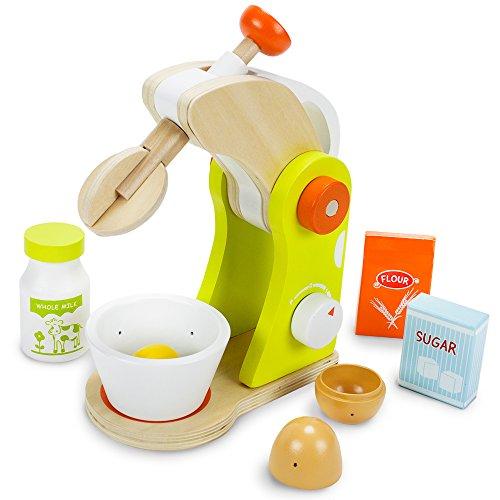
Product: Wood Eats! Marvelous Mixer Playset with Sugar, Milk, Flour and Egg
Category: Toys & Games | Dress Up & Pretend Play | Pretend Play | Kitchen Toys | Kitchen Playsets
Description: Combine with other wooden food for imagination-boosting creative role-play.
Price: $19.73
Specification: ProductDimensions:9.8x8.2x4inches|ItemWeight:2pounds|ShippingWeight:2.25pounds(Viewshippingratesandpolicies)|DomesticShipping:ItemcanbeshippedwithinU.S.|InternationalShipping:ThisitemcanbeshippedtoselectcountriesoutsideoftheU.S.LearnMore|ASIN:B01LZHLI7I|Itemmodelnumber:TEAT-013|Manufacturerrecommendedage:3-10months